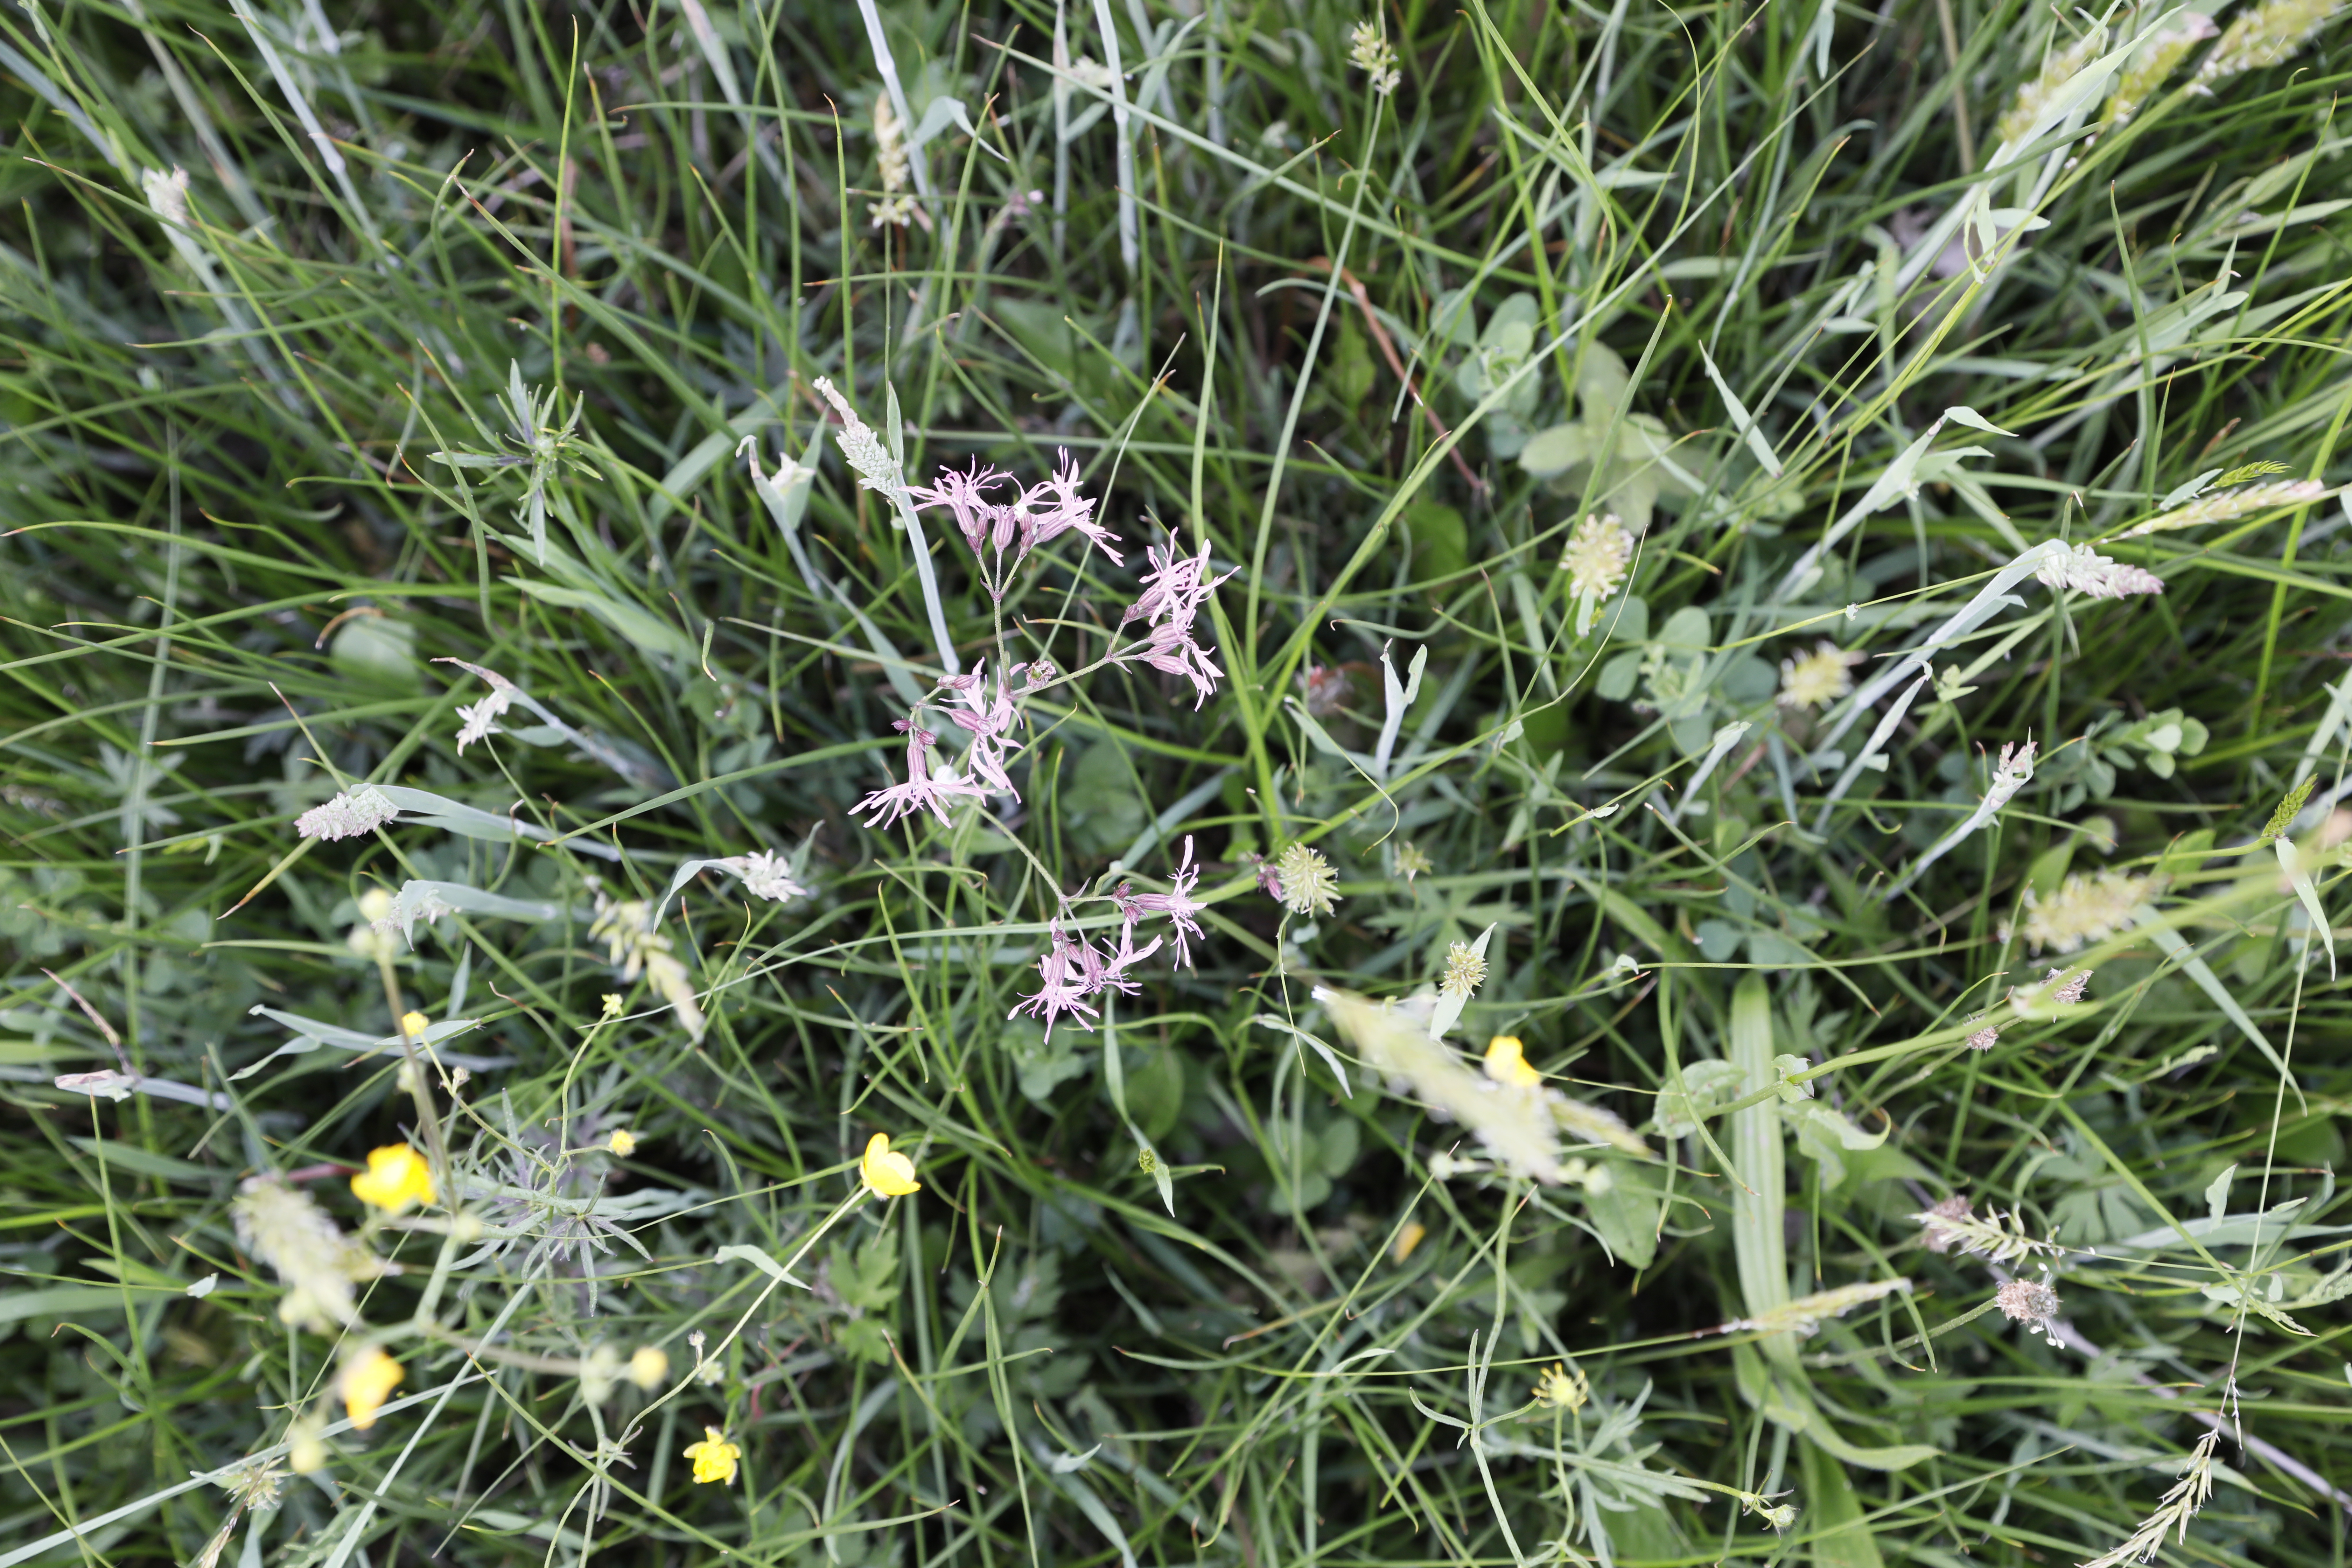
Plant species: Silene flos-cuculi, Plantago lanceolata, Buttercup * (aggregate)